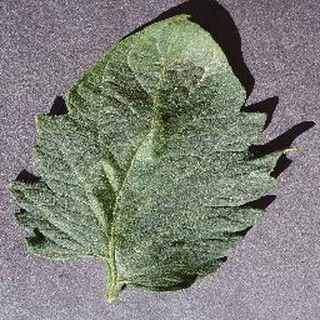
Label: healthy_tomato